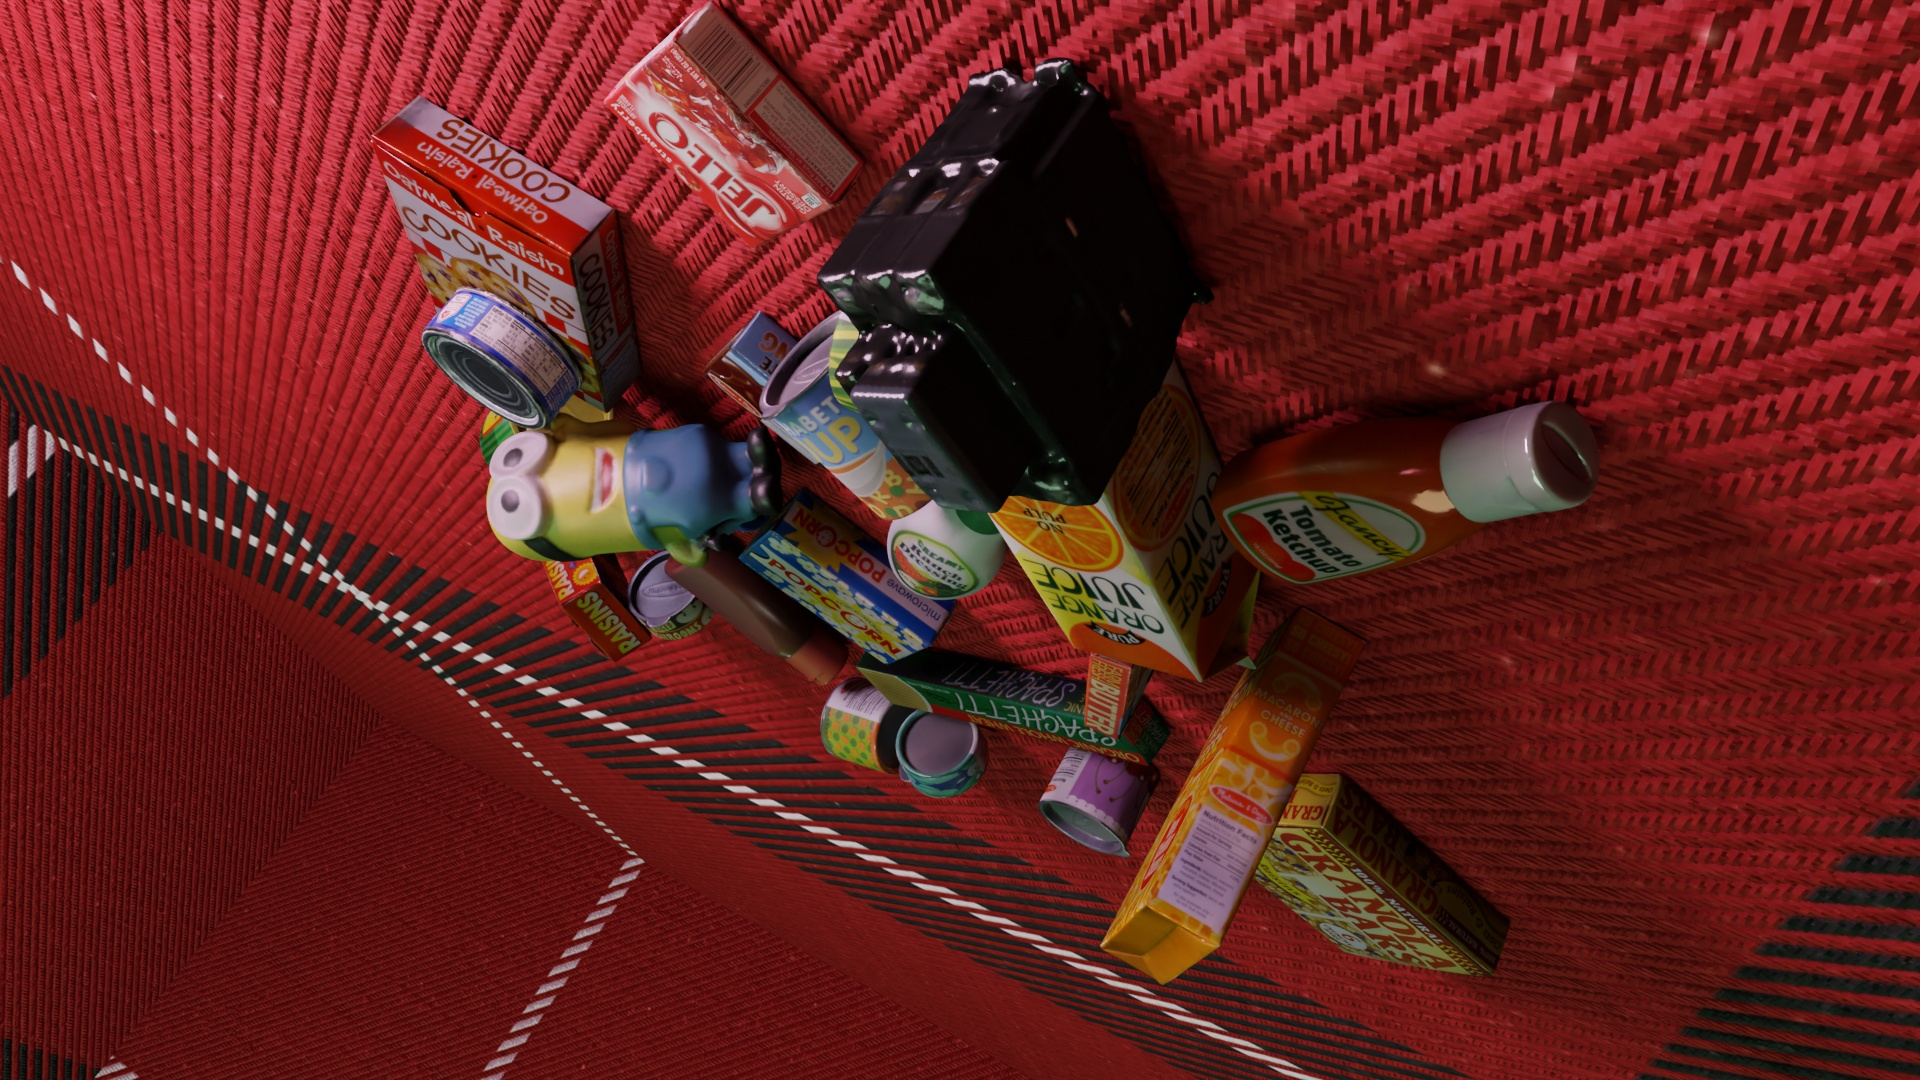
Question:
What are the eight normalized (x, y) image coordinates between 0 and 1 of the cuboid corners for the box of raisins used for packaging the dried fruit snack? Your answer should be a list of normalized (x, y) image coordinates between 0 and 1 with bottom face first then top face, all counter-clockwise.
Answer: [(0.291146, 0.446296), (0.26875, 0.47037), (0.296875, 0.526852), (0.318229, 0.503704), (0.313542, 0.536111), (0.289583, 0.562037), (0.31875, 0.617593), (0.341146, 0.592593)]